Glanville railway station

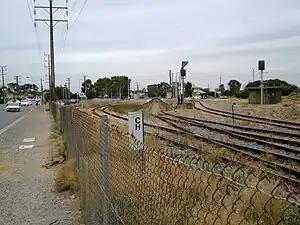
Northbound view of the station platforms, February 2008

Glanville railway station is located on the Outer Harbor line. Situated in the north-western Adelaide suburb of Glanville, it is 13.8 kilometres from Adelaide station.